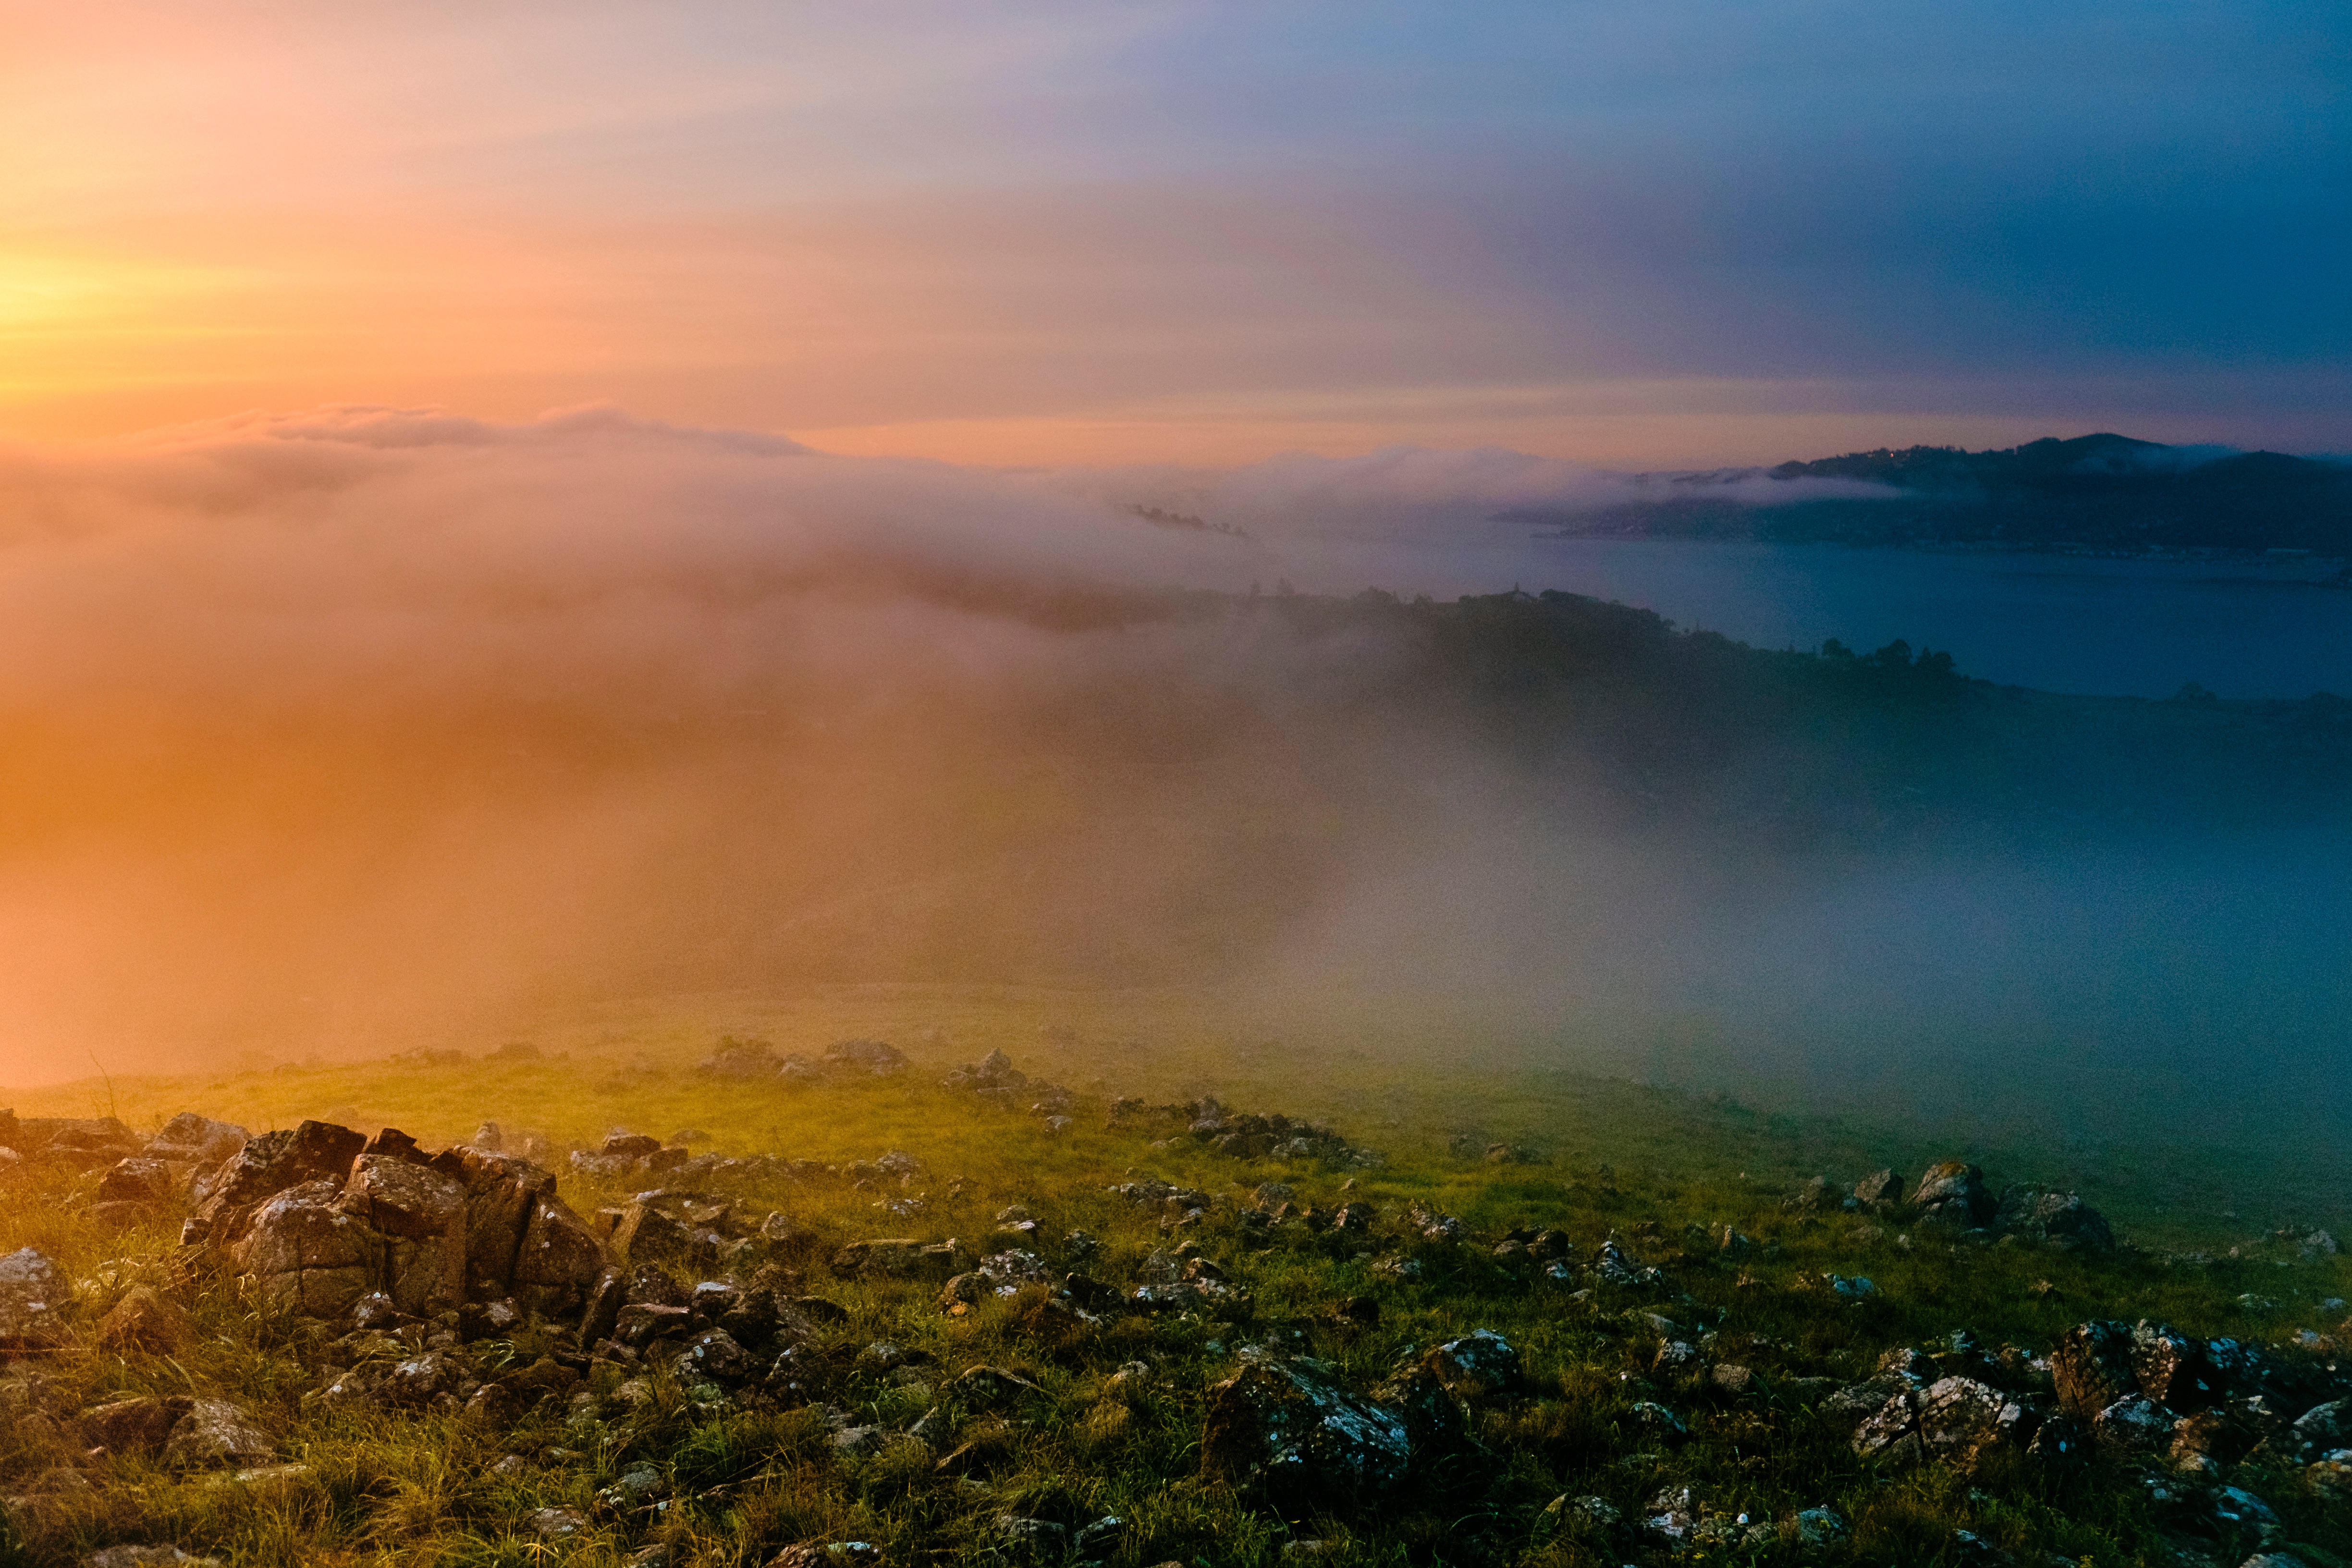
landscape, sea, nature, rock, horizon, mountain, cloud, sky, fog, sunrise, sunset, mist, sunlight, morning, hill, dawn, atmosphere, dusk, evening, weather, plain, grassland, plateau, atmospheric phenomenon, mountainous landforms